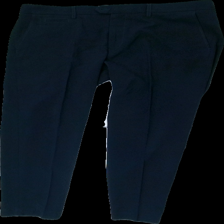
View: front
Type: Trousers
Category: Ladies
Brand: J.Lindeberg
Colors: Blue
Material: 61% polyester, 39% cotton
Cut: Regular
Size: XL
Season: All
Price range: 50-100
Recommended usage: Reuse